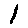
Label: 1